Furness Bermuda Line

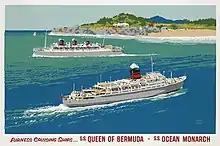
Promotion poster for "Ocean Monarch" passing "Queen of Bermuda"

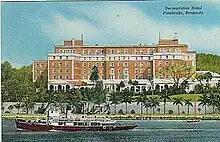
Bermudiana Hotel, Built 1924

The "Queen of Bermuda" returned to the New York-Bermuda service after the war. To replace the "Monarch of Bermuda", Furness, Withy ordered a smaller ship. the , completed by Vickers-Armstrongs at Walker in 1951.